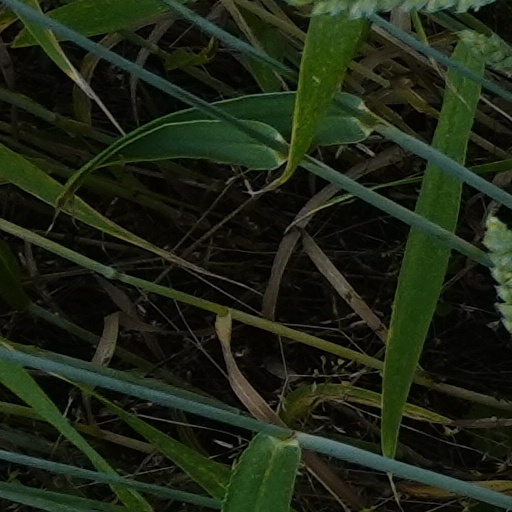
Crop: wheat